Westminster Choir College

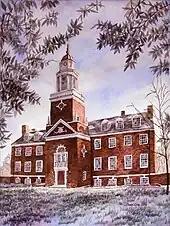
Williamson Hall, Westminster Choir College

In 1922, the choir, then known as the Dayton Westminster Choir, began touring the United States annually, singing in Carnegie Hall (New York City), nearby Cincinnati Music Hall (Cincinnati), Symphony Hall (Boston), the Academy of Music (Philadelphia), Orchestra Hall (Chicago) and the White House for President Calvin Coolidge. The Choir made its first commercial recording with RCA Victor in 1926; recordings with other major conductors and orchestras followed.